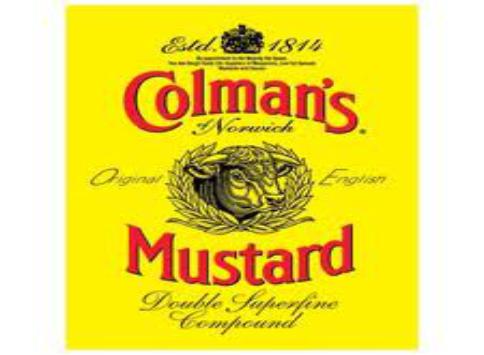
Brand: Colman's
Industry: Food